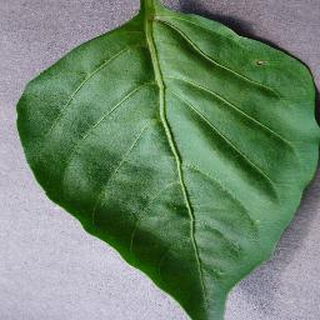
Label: healthy_bell_pepper